Chitta Basu (director)

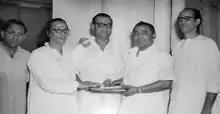
Chitta Basu, second from right

Chitta Bose (1907–1993), born as Chittaranjan Bose and also known as Chitta Basu was an Indian film director. He is one of the renowned film directors of West Bengal during the 1960s. He was born on 26 November 1907 in a middle-class family in the Khulna District of present-day Bangladesh.